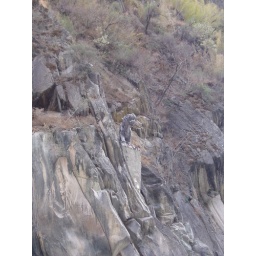
tiger hidden in rock